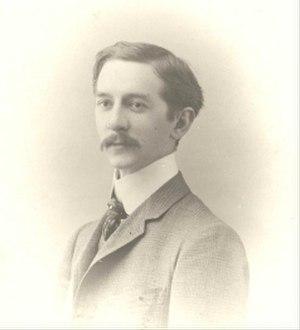
L'Institut français de Florence est un établissement situé Palazzo Lenzi dans le centre historique de Florence dont la mission est d'entretenir des relations culturelles et linguistiques entre la France et l'Italie. Fondé en 1907, il est le plus ancien des instituts français dans le monde. Intégré au réseau culturel de la diplomatie française en Italie et dépendant du ministère des Affaires étrangères français, il a pour nom officiel Institut français Firenze depuis 2012.
Julien Luchaire, né le 15 août 1876 à Bordeaux et mort le 2 mai 1962 à Paris, est un écrivain français, spécialiste de la littérature et de la civilisation italienne.